City Mall, Christchurch

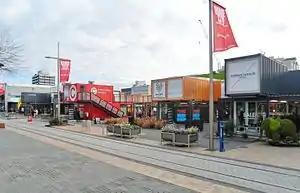
City Mall

The second Stewart Fountain, replacing an earlier fountain, was built in 1998 at a cost of NZ$700,000, with a NZ$200,000 contribution by industrialist Sir Robertson Stewart and decorated with hundreds of tiles painted by Christchurch schoolchildren. Demolition of the fountain began on 13 August 2007 and 13 young people were arrested in the resulting demonstration; Sir Robertson Stewart had died that morning. Christchurch City Council formally named the reserve Stewart Plaza in 2008. Stewart's bequest part-funded the replacement sculpture, "Flour Power", on the condition that the installation be permanent, and that the land be known as Stewart Plaza.